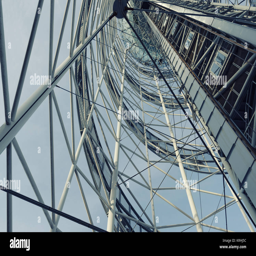
part of a steel metal construction .